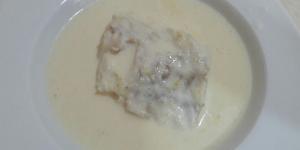
bacalao con salsa de limon